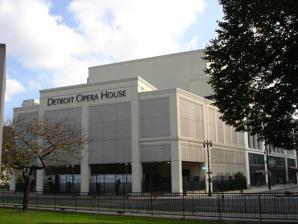
Building: Detroit Opera House
Country: United States of America
Year built: 1922
Historic theater in Detroit, Michigan, US Detroit Opera House Detroit Opera House overlooks Grand Circus Park . Former names Grand Circus Theater (1960s–1985) [ note 1 ] Broadway Capitol Theater (1934–1960s) Paramount Theater (1929–1934) Capitol Theater (1922–1929) Location 1526 Broadway Street Detroit , Michigan Coordinates 42°20′11″N 83°2′55″W / 42.33639°N 83.04861°W / 42.33639; -83.04861 Type Opera Capacity 2,700 Construction Opened January 22, 1922 Renovated 1996 Website Detroit Opera official site Detroit Opera House U.S. Historic district Contributing property Part of Grand Circus Park Historic District ( ID83000894 ) Designated CP February 28, 1983 The Detroit Opera House is an ornate opera house located at 1526 Broadway Street in Downtown Detroit , Michigan , within the Grand Circus Park Historic District . The 2,700-seat venue is the home of productions of the Detroit Opera and a variety of other events. The theatre was originally designed by C. Howard Crane , who created other prominent theatres in Detroit including The Fillmore Detroit , the Fox Theater and the Detroit Symphony 's Orchestra Hall . It opened on January 22, 1922. The building underwent an extensive restoration which took place under the control of Detroit-based architectural design firm, Albert Kahn Associates, Inc. It reopened in 1996. History Old Detroit Opera House in 1906 The original Opera House structure (left) and stagehouse extension along Madison Avenue Old Detroit Opera House (behind fountain) on Campus Martius in 1907. Over the years, opera has been presented at a variety of venues in Detroit - the Old Detroit Opera House (1869–1963) at Campus Martius , the Whitney Grand Opera House (Garrick Theatre) at Griswold Street and Michigan Avenue, and the New Detroit Opera House (1886–1928) at Randolph and Monroe Streets. The Nederlander Organization , a major theatrical producer, began in Detroit with a 99-year lease on the Old Detroit Opera House in 1912. The present Detroit Opera House opened in 1922 and was known as the Capitol Theatre . It was among the first of several performance venues built around Detroit's Grand Circus Park . When it opened, the Capitol was reportedly the fifth largest movie theater in the world, seating about 3,500 people. In 1929, the Capitol Theater became the Paramount Theater, and in 1934, the Broadway Capitol Theater. During the first few decades of its history the theater presented feature films along with live entertainment including artists such as jazz legends Louis Armstrong and Duke Ellington . Later the Broadway Capitol converted to a movies-only policy. Following a minor restoration in the 1960s, the building became the 3,367-seat Grand Circus Theatre. [ note 1 ] The theater closed in 1978 after surviving several years exhibiting second-run and soft-core porn films. It reopened again briefly in 1981, but closed after a minor fire in 1985 caused damage. In 1988, the Michigan Opera Theatre purchased the building and dubbed it the Detroit Opera House , after an extensive restoration and stage expansion. The reopening in 1996 was celebrated with a gala event featuring Luciano Pavarotti and other noted artists. The Detroit Opera House is now configured with seating for an audience of 2,700. Since 1996, the opera house has annually hosted five opera productions, five dance productions from touring companies, and a variety of other musical and comedy events. The Opera House is featured prominently in the 2012 documentary Detropia . References Notes